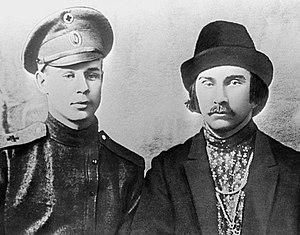
Nikolaï Alekseïevitch Kliouïev, né le 10 octobre 1884 à Kochtougui, un village de l'actuelle oblast de Vologda, mais à l'époque dans le Gouvernement d'Olonets, dans le nord de la Russie, et mort fusillé entre le 23 octobre 1937 et le 25 octobre 1937 à Tomsk, en Sibérie, est un poète russe.